Tunisian duro

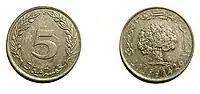
The faces of a five millime or "duro" coin

The Tunisian duro is the nickname of the small silver coin that is part of the Tunisian currency. It has originated from the Spanish word Duro (monetary unit), a nickname for the five peseta coin.